Eau Claire Town Hall and Survey Publishing Company Building

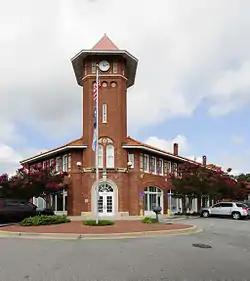

Eau Claire Town Hall and Survey Publishing Company Building is a building that was built for the Survey Publishing Company. Later it was the Eau Claire Town Hall. In 1979, it was named to the National Register of Historic Places in 1979.